Al-Wakwak

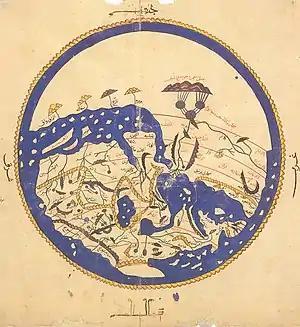
Al-Idrisi's world map from 1154. Al-WaqWaq is shown in the southeast near the left-hand side of the map.

In Arab versions, the famous island of Waq-Waq is located in the China Sea. A queen rules the island and the population is entirely female: it is usually illustrated in al-Qazvini manuscripts of the "Wonders of Creation" showing the queen surrounded by her female attendants.